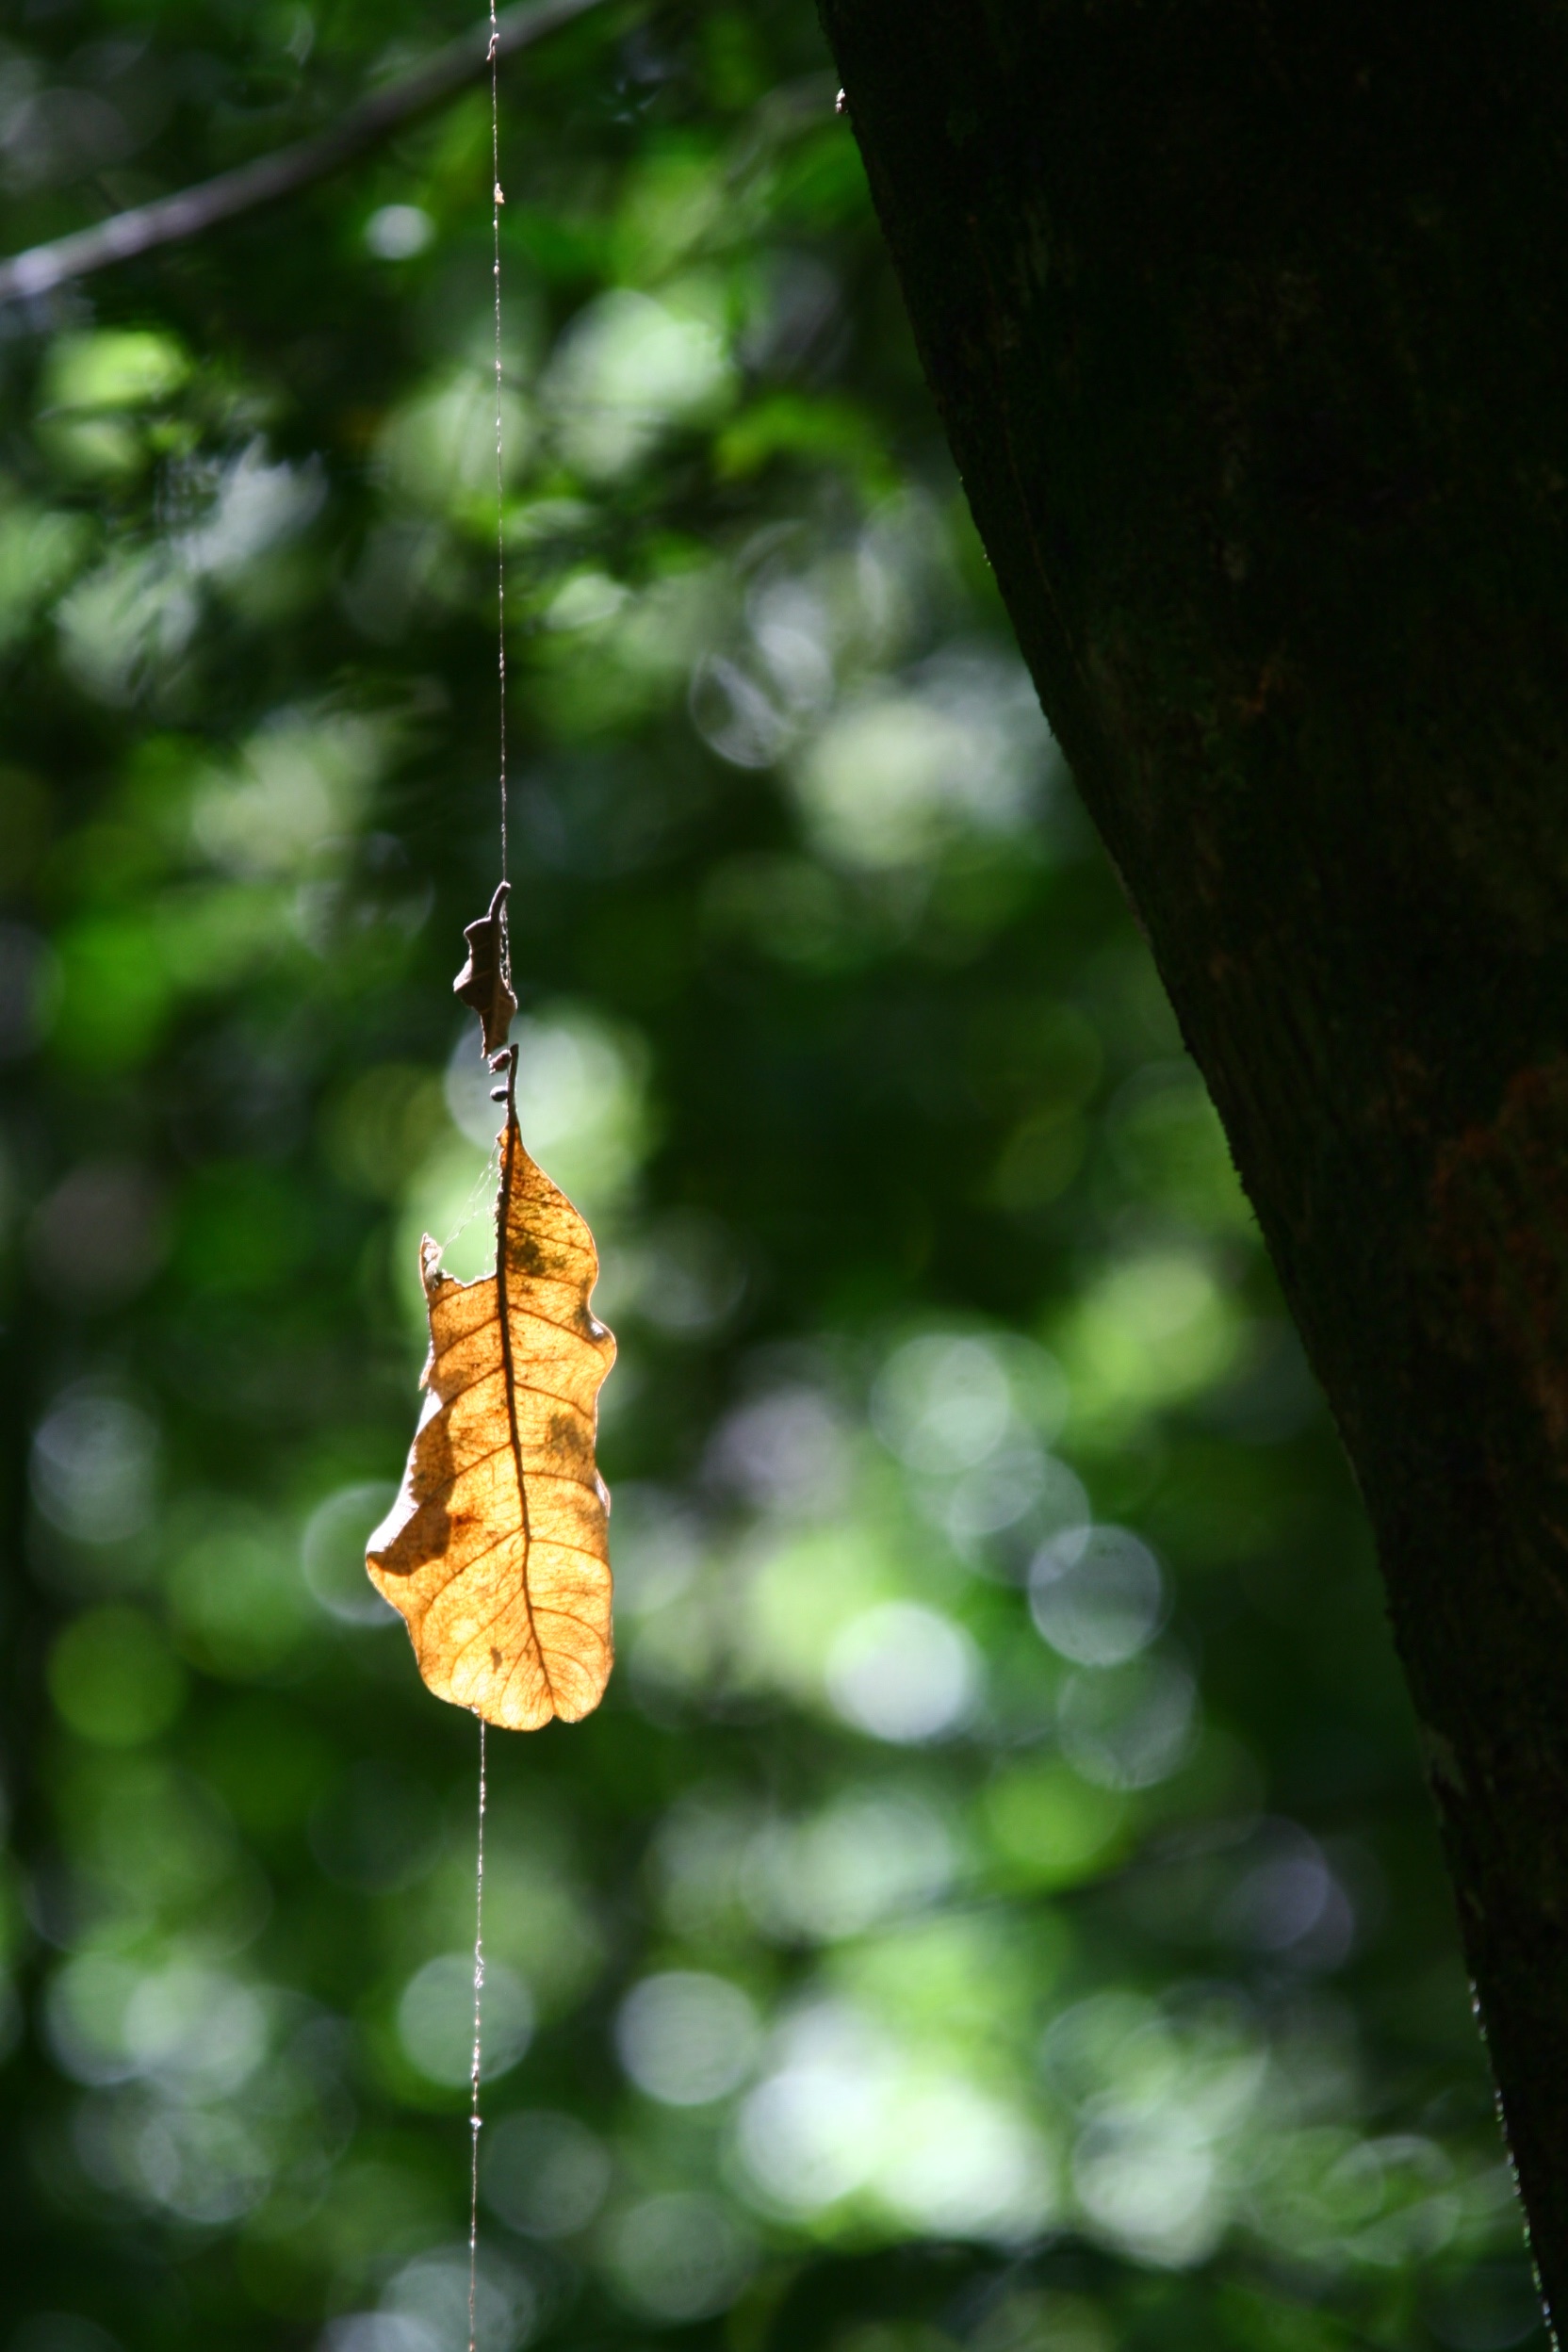
tree, nature, branch, light, plant, sunlight, leaf, flower, green, insect, autumn, botany, flora, fauna, invertebrate, macro photography, woody plant, moths and butterflies